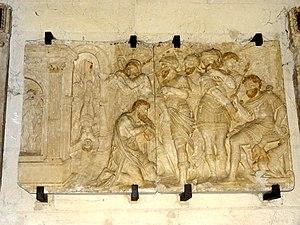
Gisors (27), collégiale St-Gervais-et-St-Protais, fragments du jubé - le martyre de saint Pierre et de saint Paul.
La Première épître de Clément, ou Épître de Clément aux Corinthiens, est une lettre rédigée en grec par Clément de Rome, évêque de cette ville dans les années 90. Considéré comme pape, il est canonisé sous le nom de saint Clément Iᵉʳ dans les traditions catholique et orthodoxe. C'est en grande partie à cette lettre que Clément doit sa notoriété. Il s'agit du seul écrit de cet auteur.